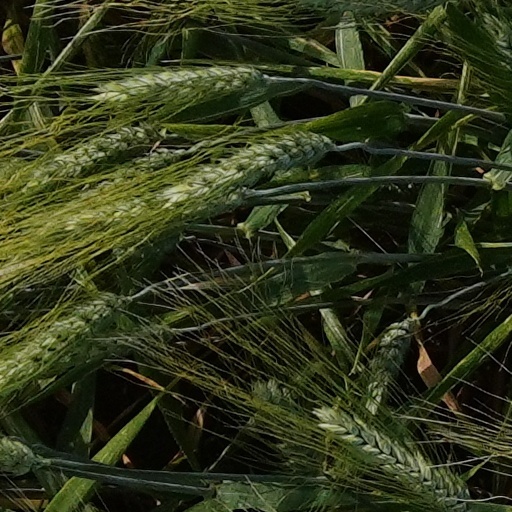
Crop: wheat